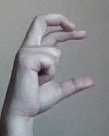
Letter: thal